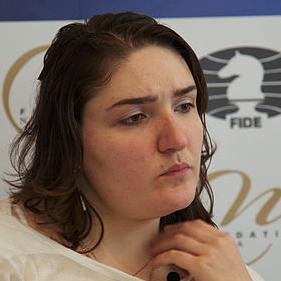
Age: 25